Albert Dastre

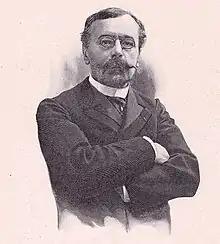
Picture of , taken before 1923

Albert Dastre (7 November 1844 – 22 October 1917) was a French physiologist born in Paris.